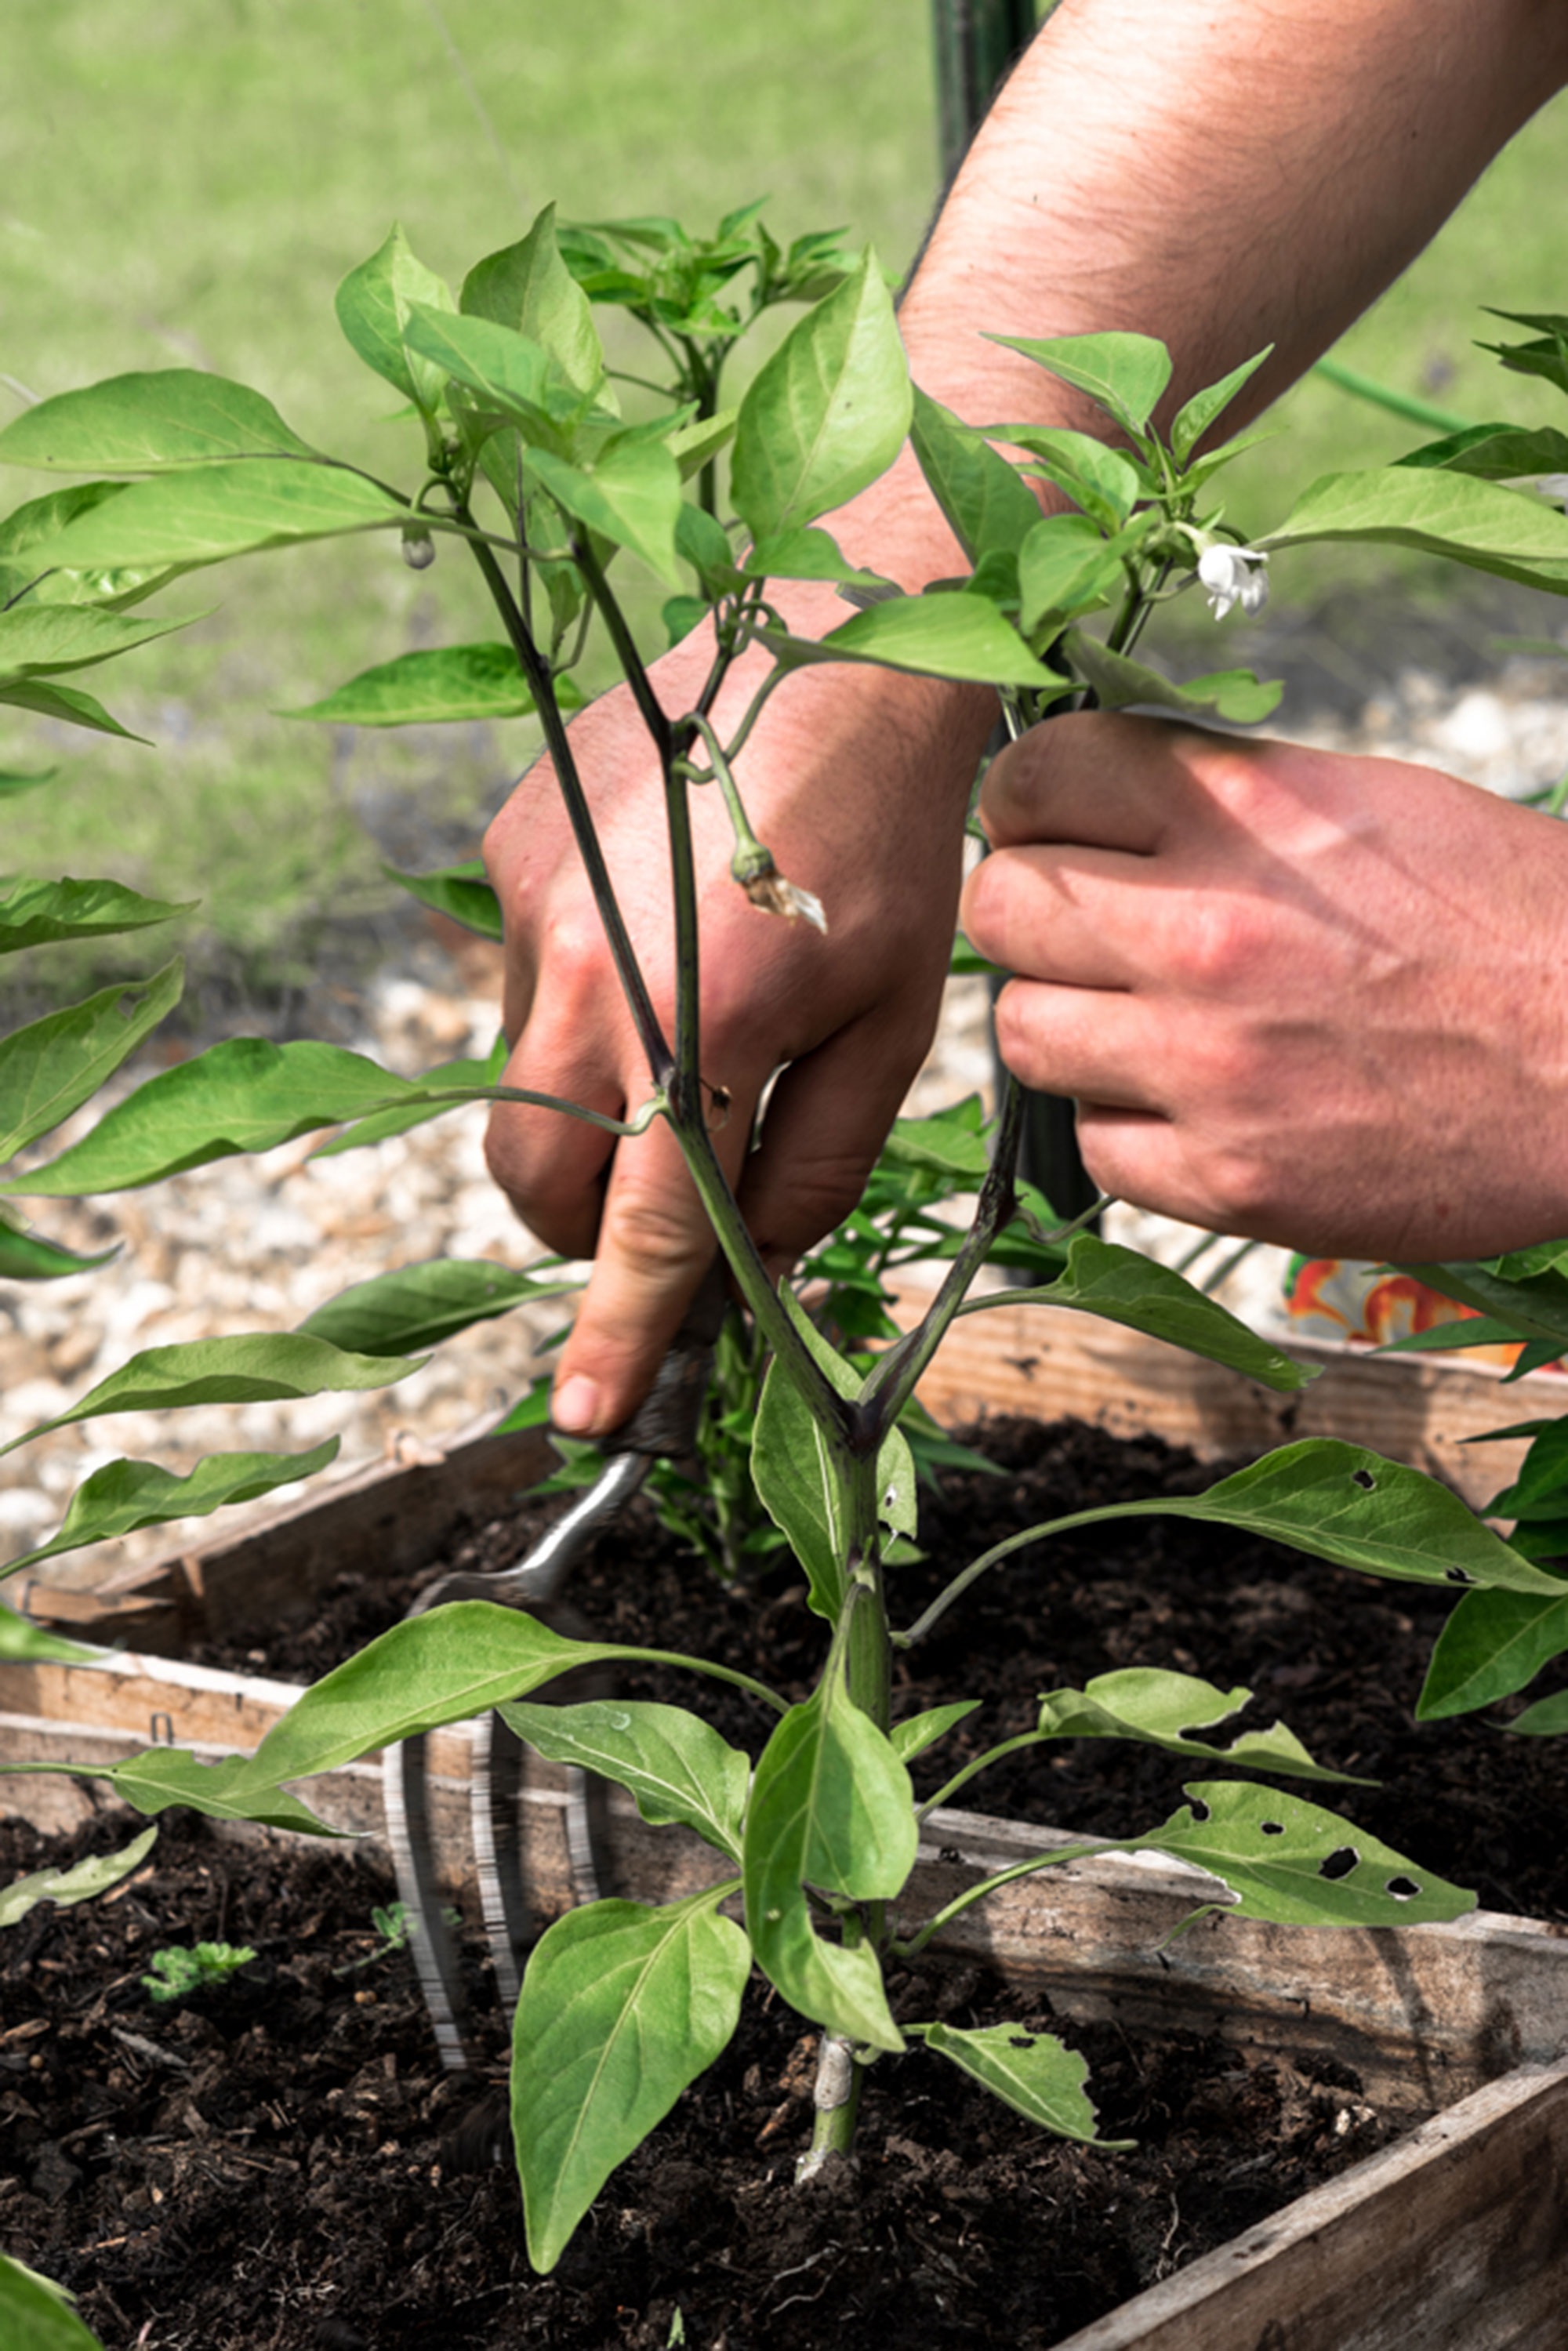
plant, leaf, flower, food, produce, vegetable, soil, botany, garden, flora, chilli, planting, emotion, satisfaction, arum, gardener, flowering plant, labor work, plating a pepper, digging fork, hard work, gardening hobby, pepper plant, chilli plant, grow your own, spring work, being a gardener, relaxing hobby, eat natural, land plant